María la Grande

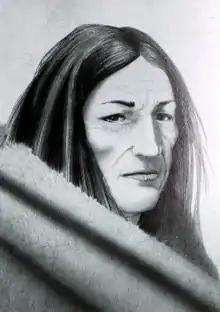
Modern-day portrait of María la Grande

María, better known as María la Grande or María Grande (English: María the Great), was the Christian name of a woman who served as the "cacica" of the southern Tehuelche people who lived in the Strait of Magellan and the Patagonian coast during the first half of the 19th century. Her direct domain was focused in the territory of the Bay of San Gregorio, in the present-day Chilean region of Magallanes, although she was called upon in other Patagonian regions when a conflictive situation required her judgment.